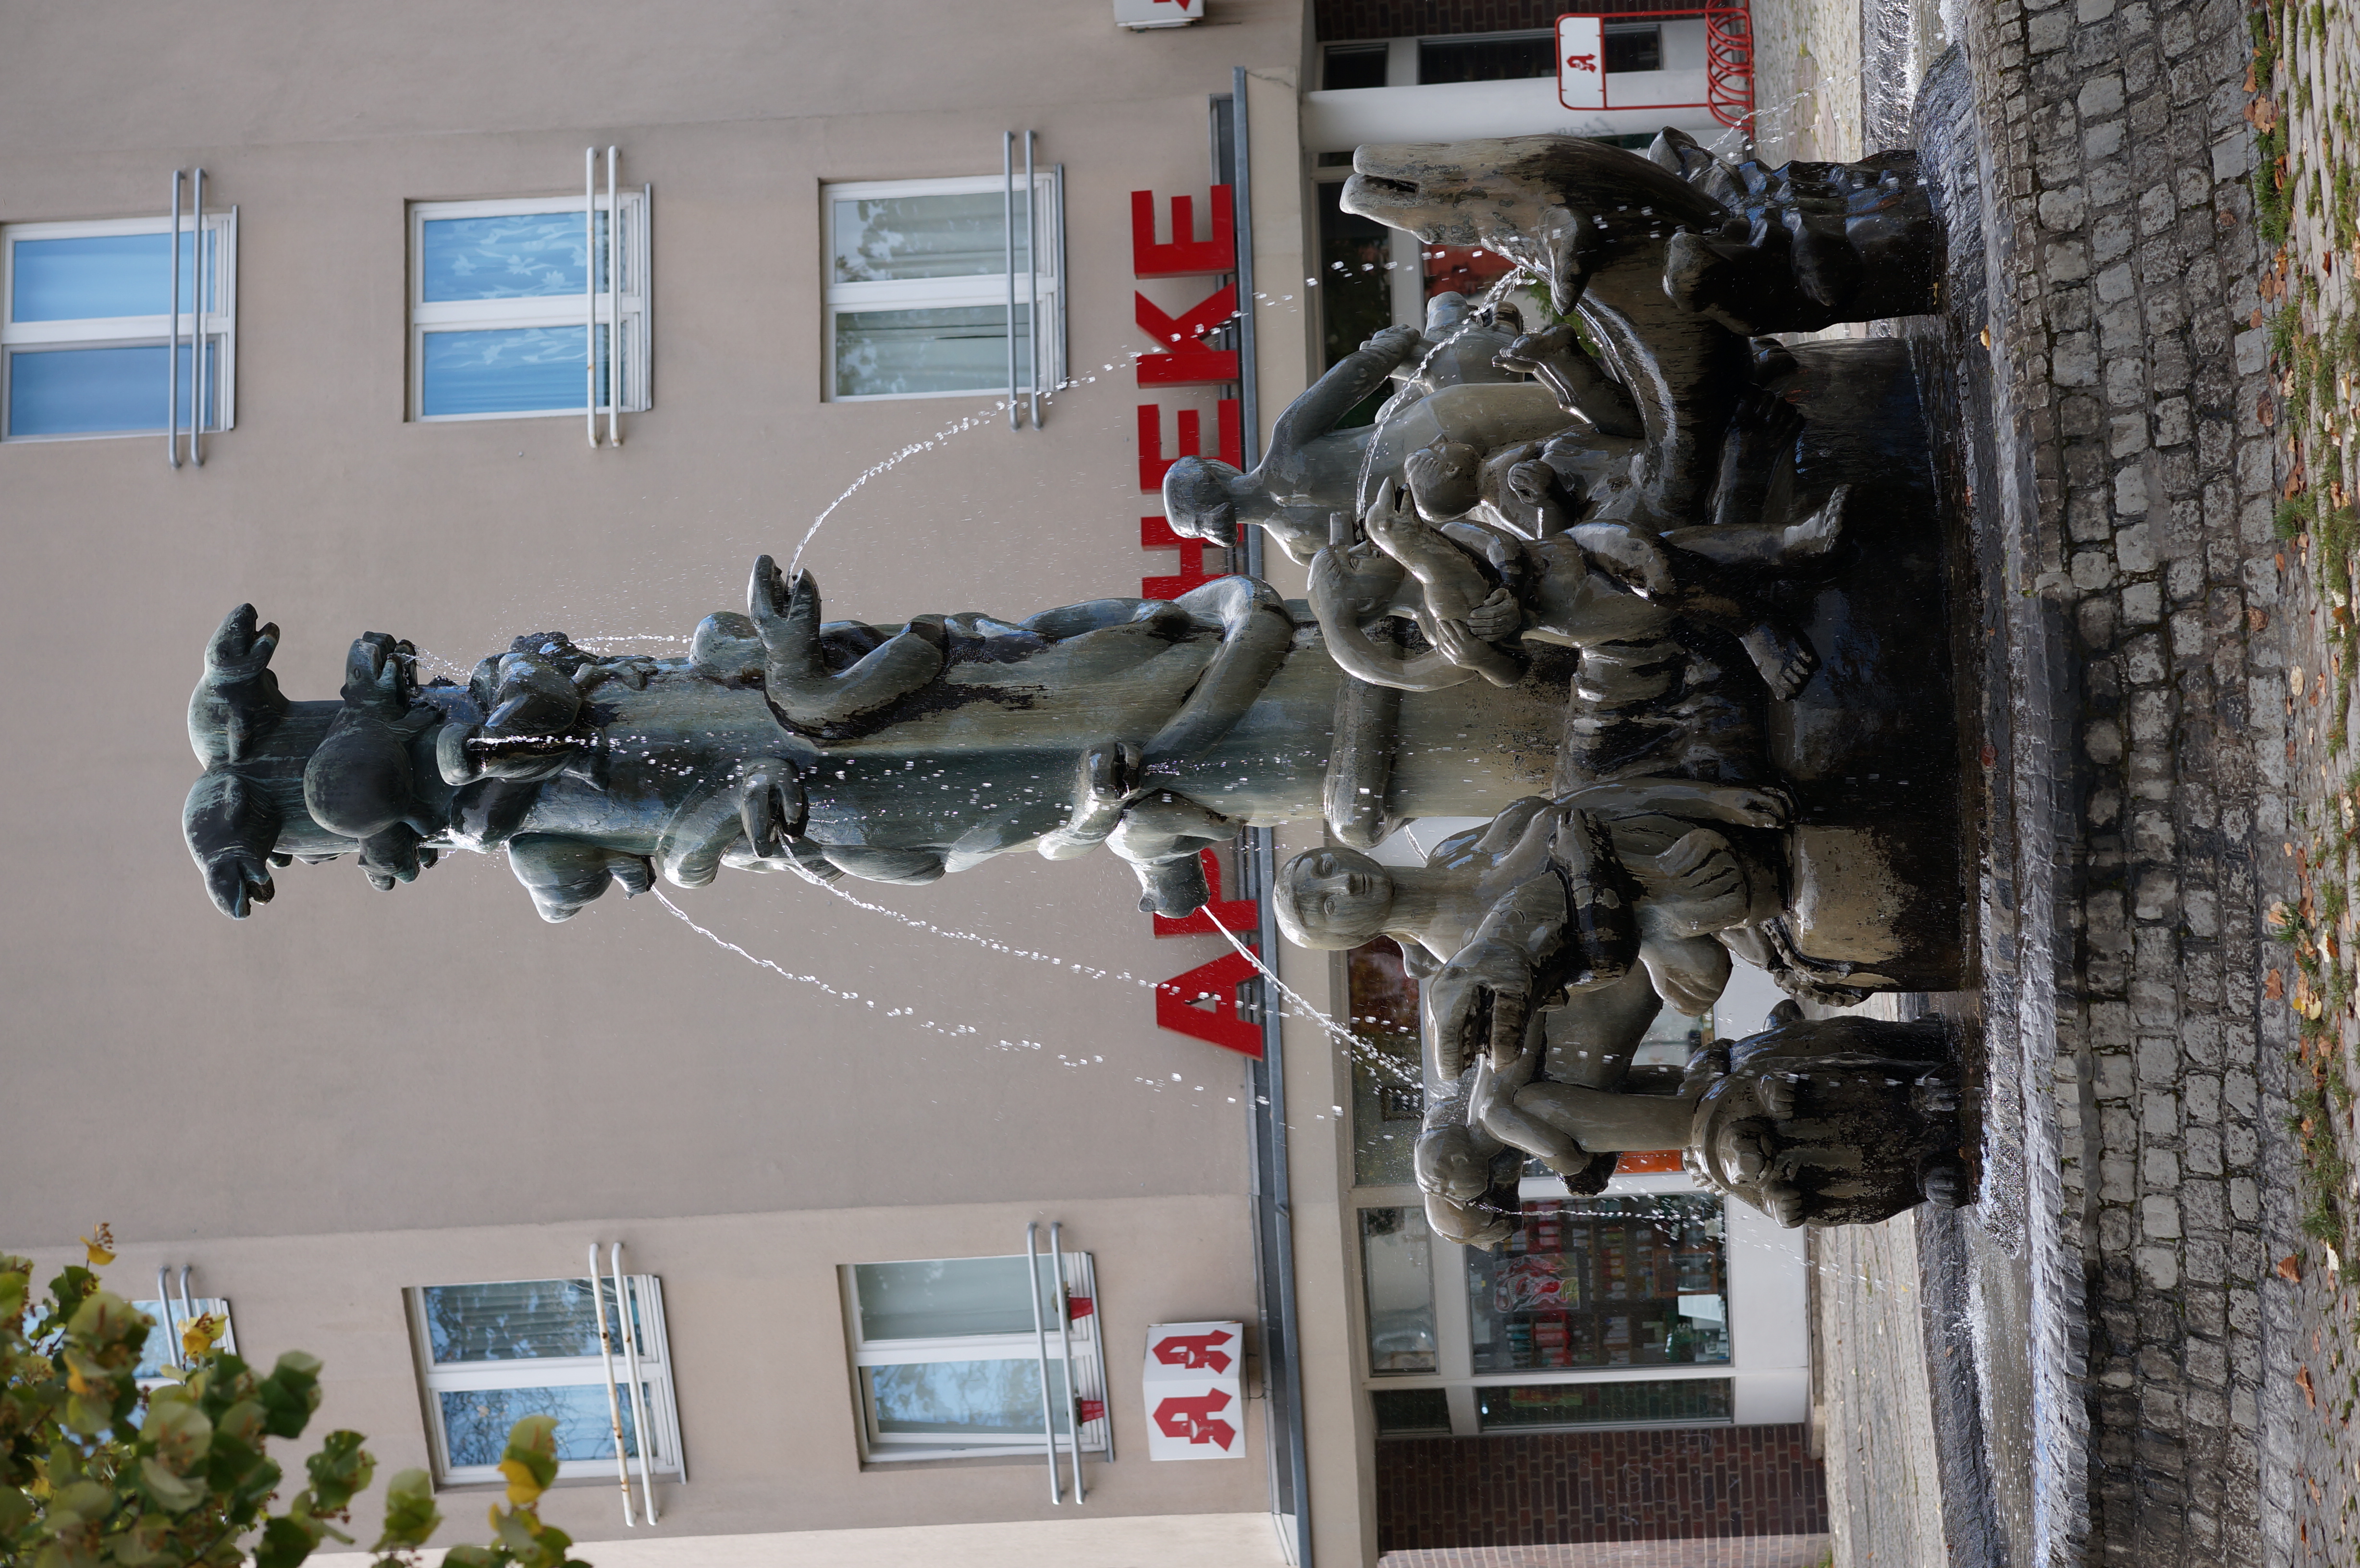
monument, statue, 2015, sculpture, art, fountain, germany, deutschland, berlin, sony, sigma, 60mm, nex, nex6, water feature, lenstagged, steffenzahn, guessedberlin, sigma60mm, sigma60, sigma60mmf28dn, sigma60mmf28, sigma60mmf28dnart, sigma60mm128dn, gwbsurfer321meins